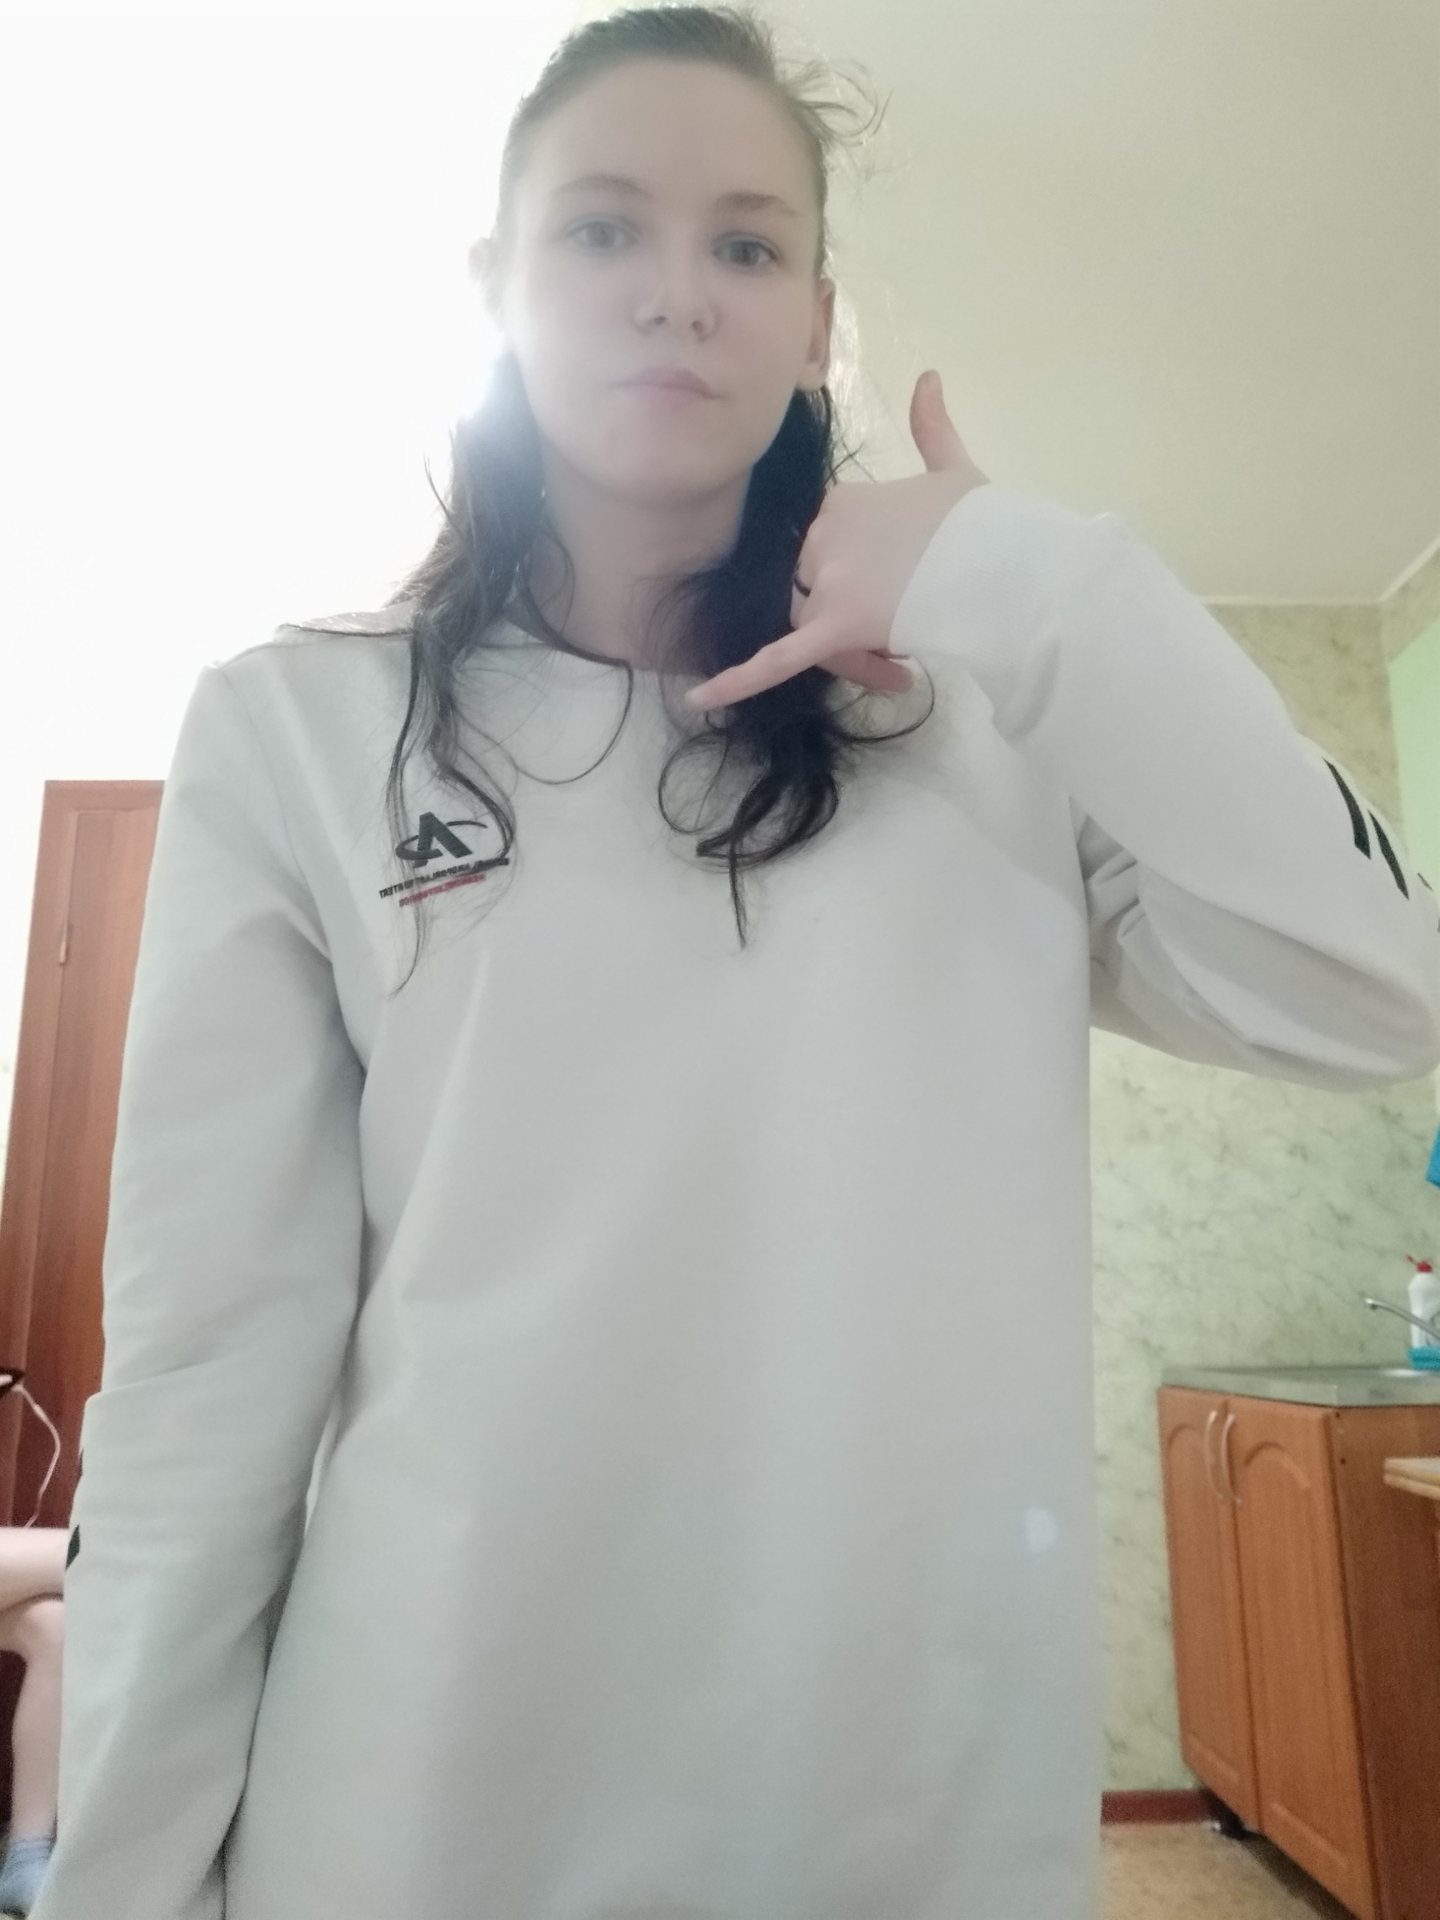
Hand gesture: call